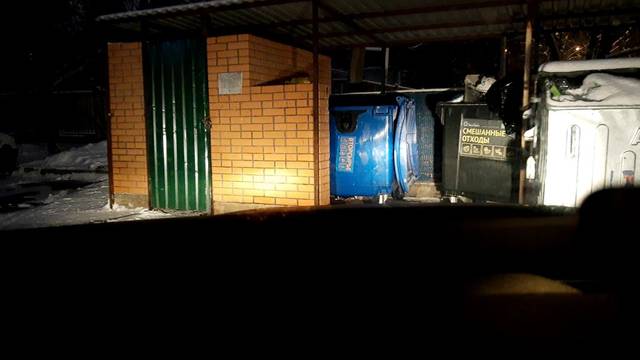
Region: Russia
Coordinates: 55.823, 37.572